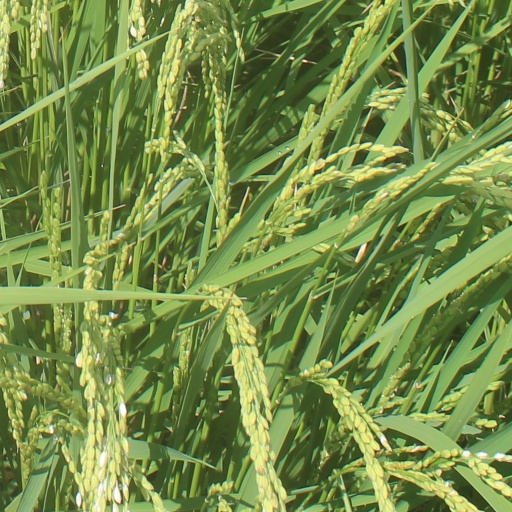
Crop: rice